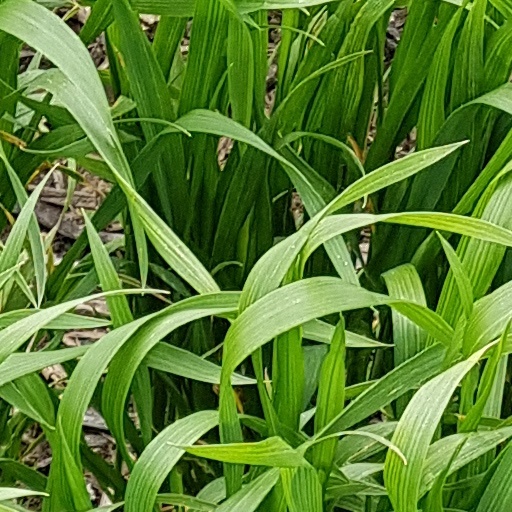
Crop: wheat